The Last Snows of Spring

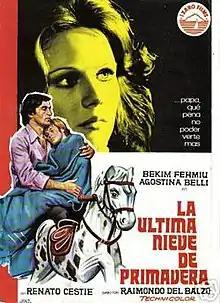
Spanish film poster

L'ultima neve di primavera (internationally known as The Last Snows of Spring) is a 1973 Italian drama film written and directed by Raimondo Del Balzo.